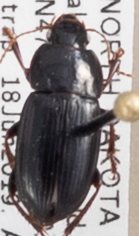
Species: Harpalus opacipennis
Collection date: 2019-06-18
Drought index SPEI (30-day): -0.172
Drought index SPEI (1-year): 0.766
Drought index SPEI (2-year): -0.184